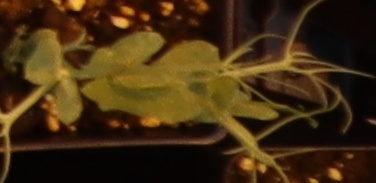
Label: Field Pea